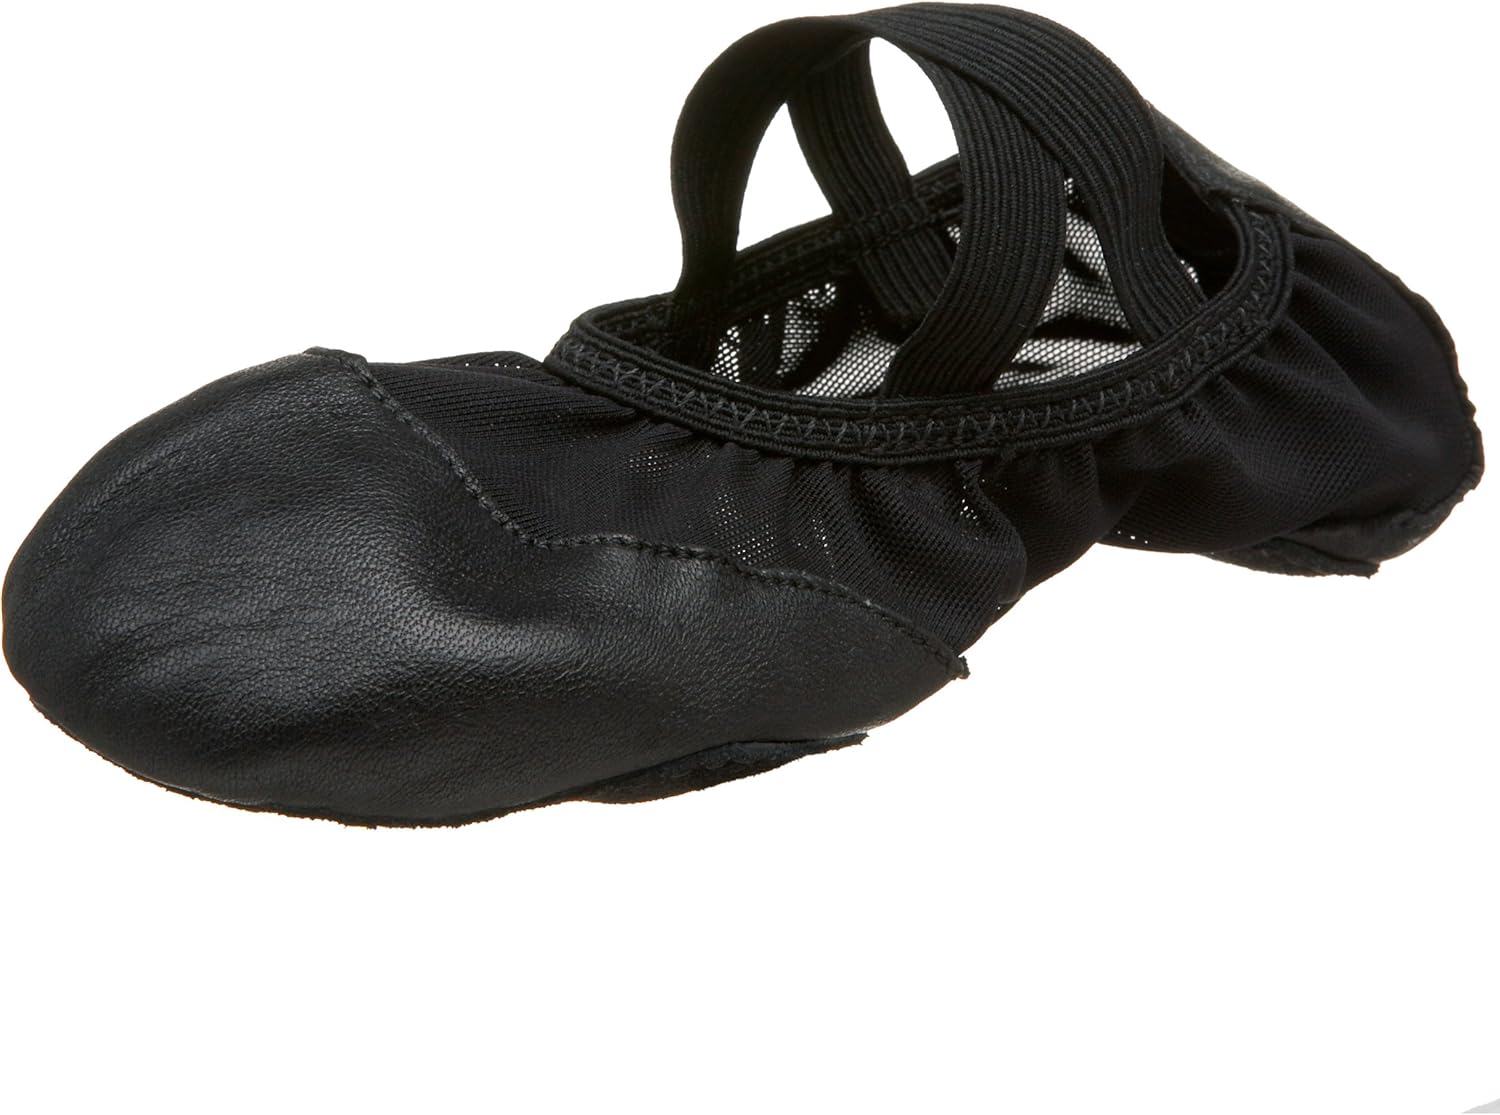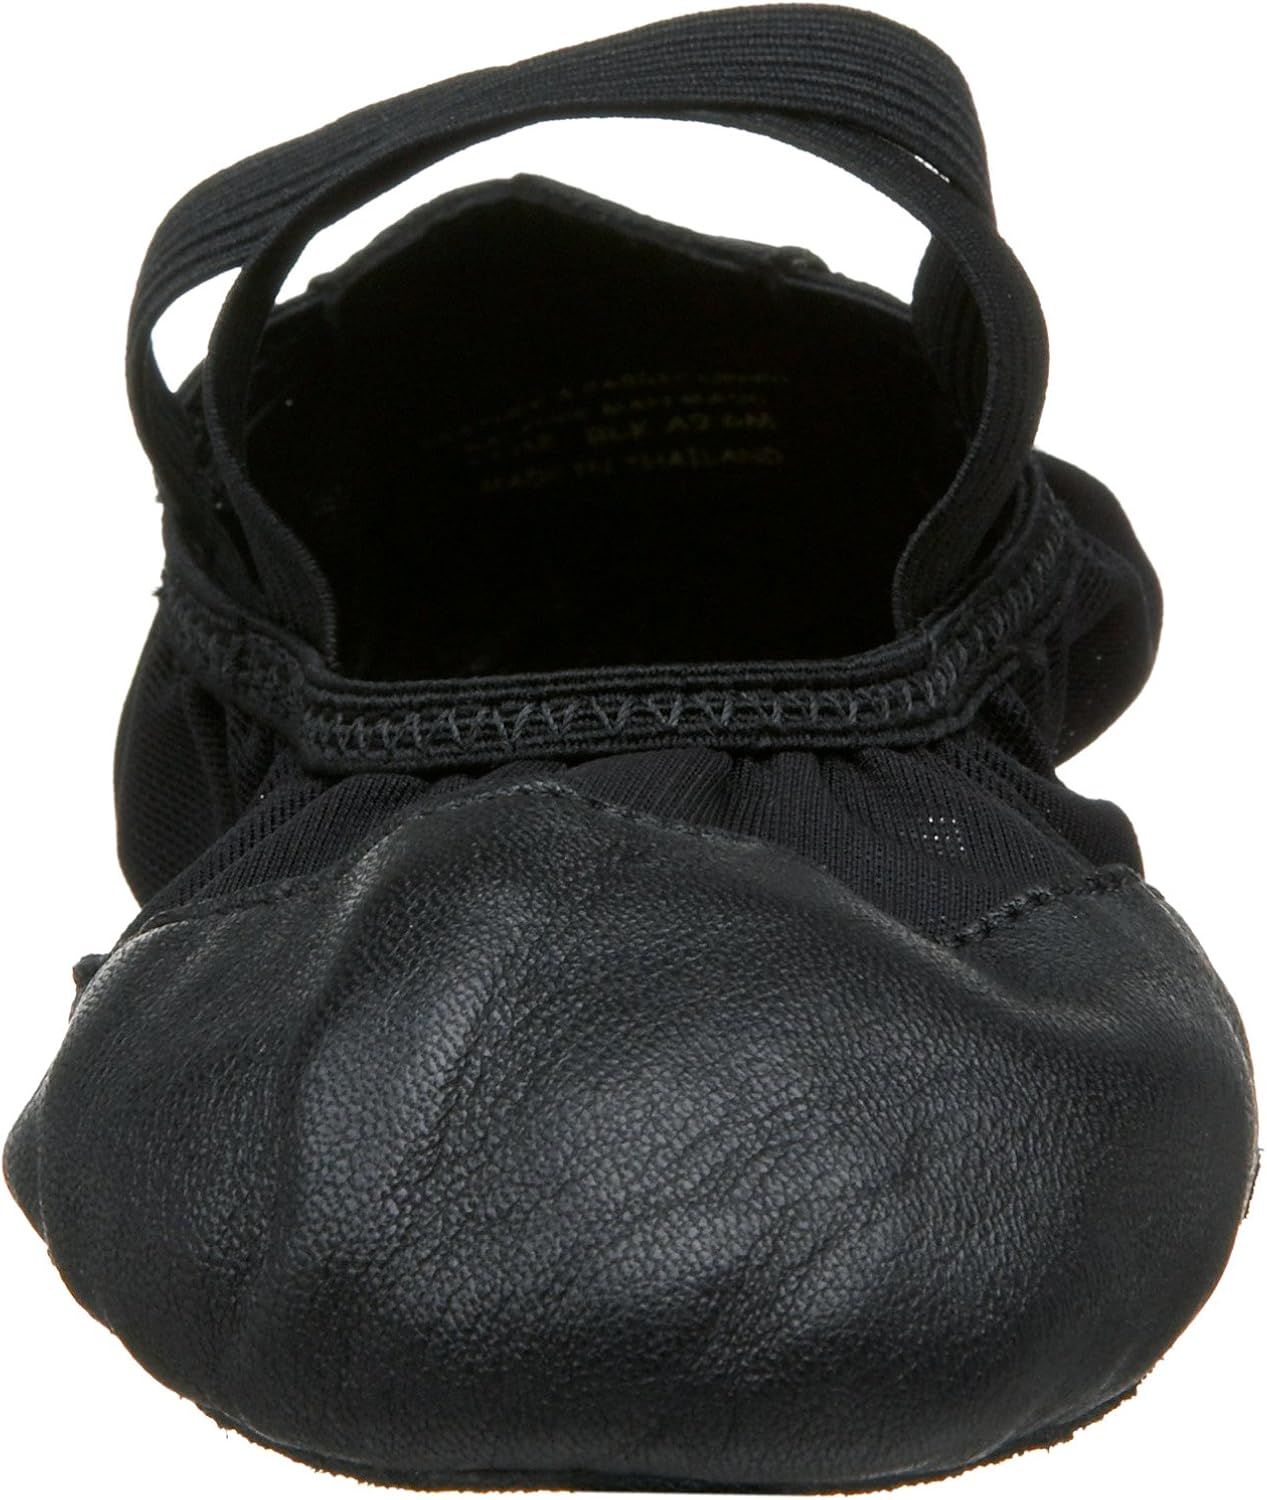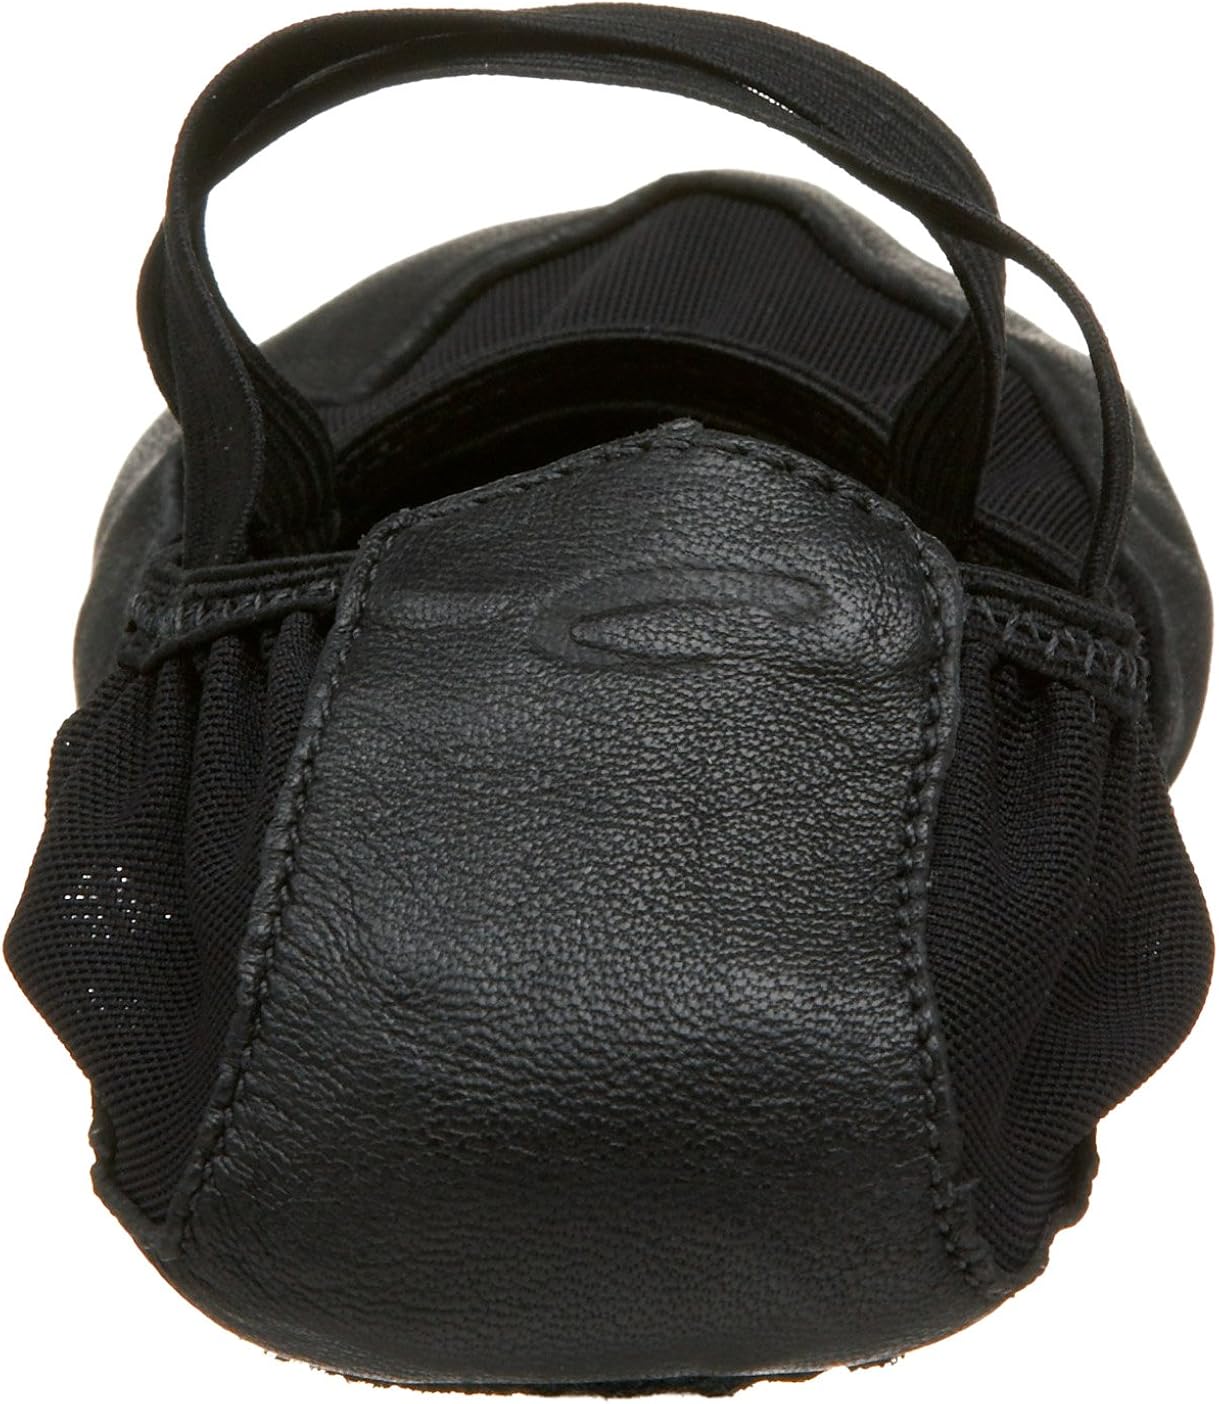
Capezio Women's Breeze
Category: AMAZON FASHION
This ultra-flexible jazz/lyrical shoe from Capezio fits like a glove--for your foot. The supple leather and stretch fabric shoe glides right on for a custom fit, and its criss-crossing elastic straps hold it comfortably in place. The split suede sole offers maximum flexibility with its free-floating arch. Salvatore Capezio was born in 1871 in Muro Lucano, Italy. Uninterested in following in his father's footsteps as a construction engineer, he became an artist of his own right, a cobbler. In 1887, at the age of 17, he opened his shop on Broadway and 39th Street, diagonally across from the old Metropolitan Opera House in New York City. Soon, the shop became a meeting place for dancers who would stop by to discuss their needs and to get a pair of his shoes. As Capezio's popularity grew, dancers from around the world made it a point to visit him and purchase his shoes.  The innovation of the products that Salvatore Capezio created and the camaraderie he shared with the dancers molded the direction that his company would follow. In this image, the Capezio brand was established to promote and recognize ongoing achievements and participation in dance.  Capezio products remain in the forefront in quality and in technological advances with innovations like the split-sole, the stretch-insert, the Dansneaker and the Tapsneaker. Capezio believes that their success is dependent upon the individual commitment of each customer to continually set new standards of creativity and performance, while preserving a reputation for dependability and distinction. Capezio pledges their support and dedication to the advancement of dance, theater and recreation in communities worldwide.
Features: 100% Leather and stretch fabric | Leather and suede sole | This shoe's sizing is equivalent to street shoe size | Fully elasticized top line frees the foot | Crisscross elastic is pre-attached | Pleatless, contoured sole patches are designed for higher function and durability